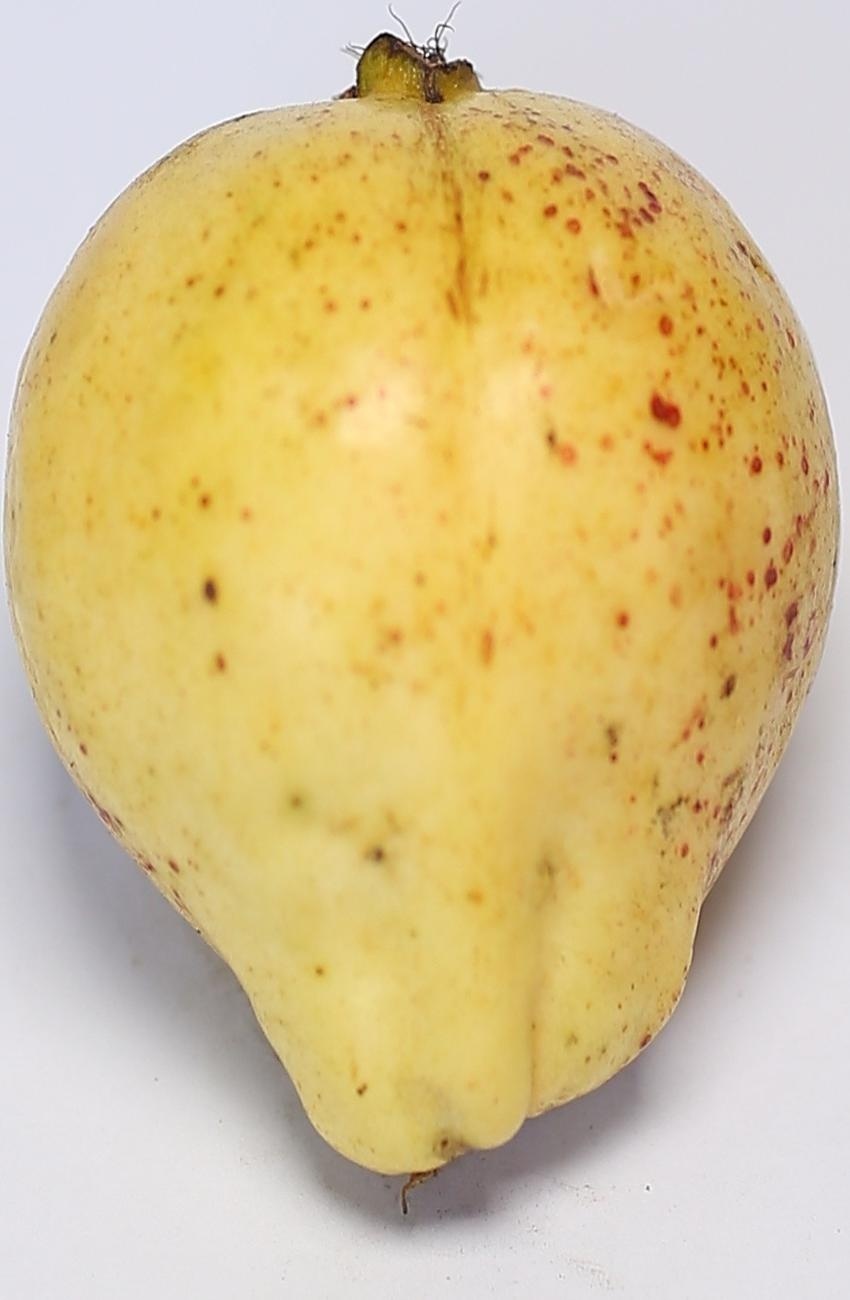
Maturity: ripe
Variety: riyali